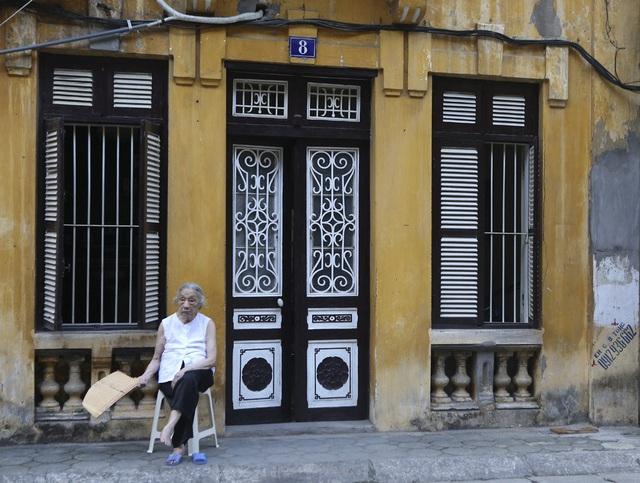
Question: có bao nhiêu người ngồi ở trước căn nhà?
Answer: một người